Theroigne de Mericourt

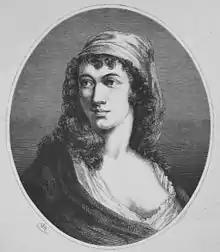

Anne-Josèphe Théroigne de Méricourt (born Anne-Josèphe Terwagne; 13 August 1762 – 8 June 1817) was a Belgian singer, orator and organizer in the French Revolution. She was born at Marcourt, in the Prince-Bishopric of Liège (from which comes the appellation "de Méricourt"), a small town in the modern Belgian province of Luxembourg. She was active in the French Revolution and worked within the Austrian Low Countries to also foster revolution. She was held in an Austrian prison from 1791 to 1792 for being an agent provocateur in Belgium. She was a cofounder of a Parisian revolutionary club and had warrants for her arrest issued in France for her alleged participation in the October Days uprising. She is known both for her portrayal in the French Revolutionary press and for her subsequent mental breakdown and institutionalization.